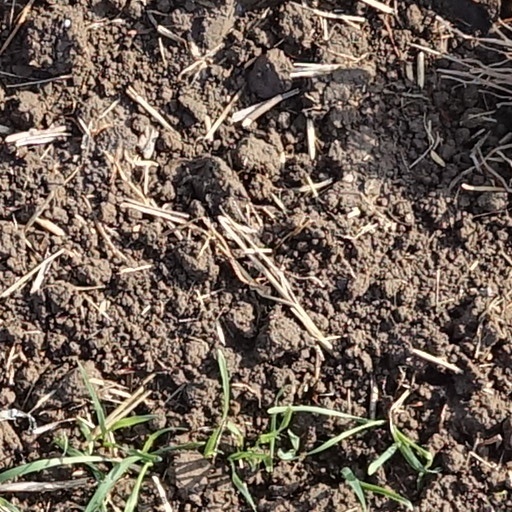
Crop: wheat